Cedaredge, Colorado

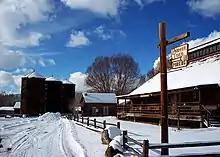
Pioneer Town entrance in Cedaredge, Colorado. Pictured are Stolte fruit packing shed and historic Bar-I grain silos.

Pioneer Town is a museum and historical village open from Memorial Day weekend through the first weekend in October. The centerpieces of Pioneer Town are the octagonal Bar-I Silos, the last remaining structures of the Bar-I Ranch, a cattle ranch that was established in the early 1880s. The museum's replicas of early 20th-century town buildings include a western saloon, marshall's office, barber shop, bank, clothing store, jail, creamery, and a working blacksmith's shop. It also includes Chapel of the Cross, a prairie-style chapel housing one of the world's largest digital organs, the Doll and Toy House, a museum of historical dolls and toys, and the Sutherland Indian Museum, housing one of Colorado's largest arrowhead displays. The old Stolte Packing Shed also serves as a rental facility for local events and receptions the Antique and Classic Car Show during the town's AppleFest weekend celebration.